Answer in natural language. Which object is closer to gray stone pedestal sink (highlighted by a red box), colorful landscape painting (highlighted by a blue box) or modern gray dresser with three drawers (highlighted by a green box)? Choose between the following options: colorful landscape painting (highlighted by a blue box) or modern gray dresser with three drawers (highlighted by a green box)
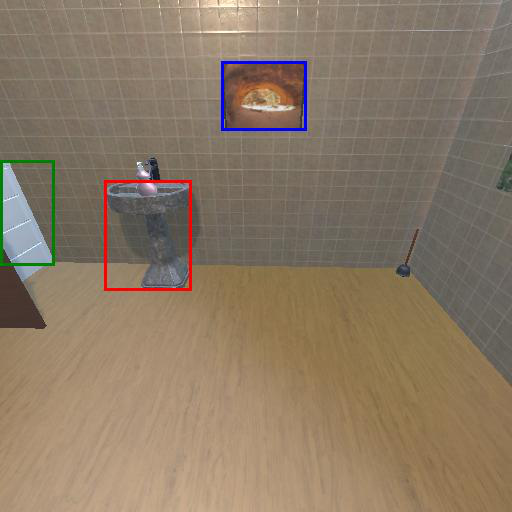
<answer>modern gray dresser with three drawers (highlighted by a green box)</answer>